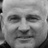
Emotion: happy